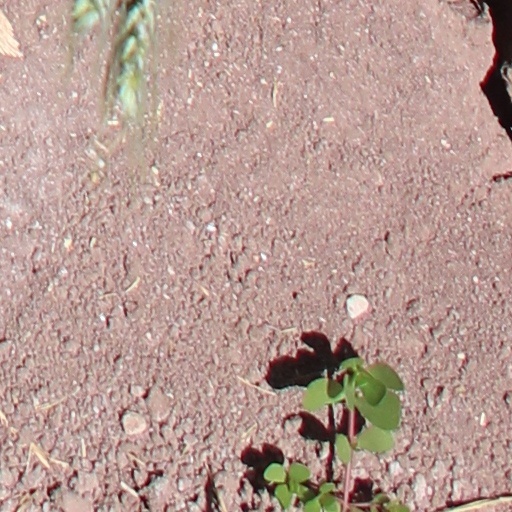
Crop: wheat